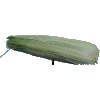
Label: Corn Husk 1